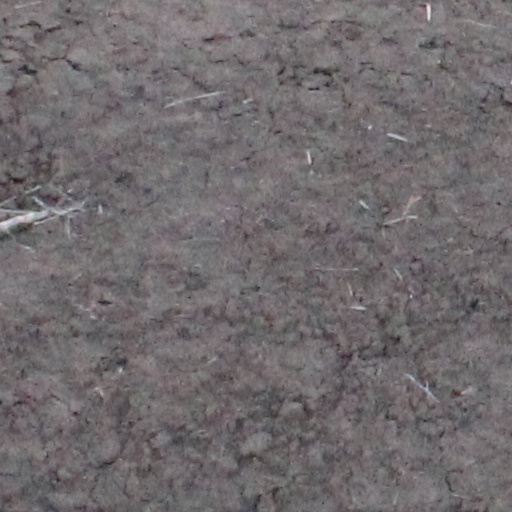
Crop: wheat